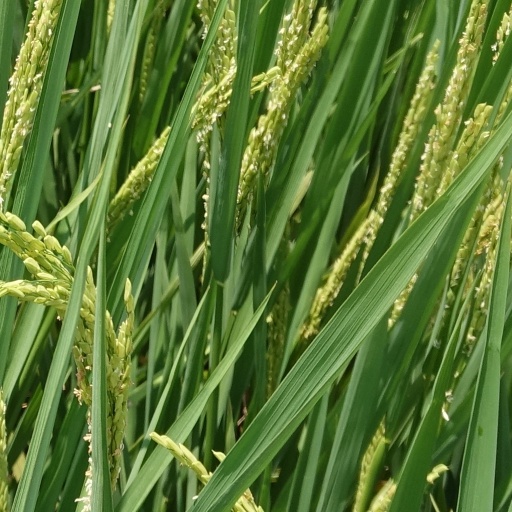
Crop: rice